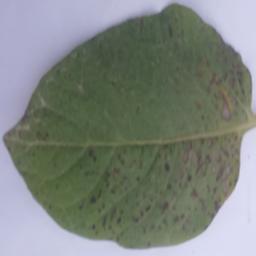
Etiqueta: Tizon_Temprano